Arrhephoria

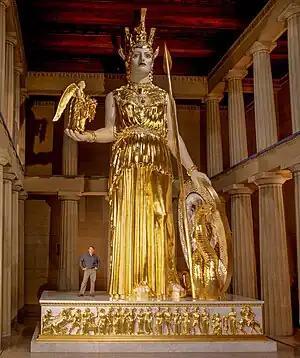
A recreation of the Statue of Athena that would have been found inside the Parthenon.

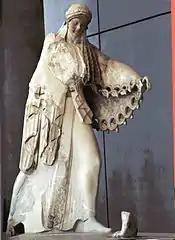
A stone statue of the goddess Athena found in the west side of the Acropolis.

Arrhephoria was a feast among the Athenians, instituted in honor of Athena. The word is derived from the Greek term Ἀρρηφόρια, which is composed of ἄρρητος, "unspoken, not to be divulged", and φέρω, "I carry". This feast was also called Hersiphoria, from Herse, the daughter of Cecrops, on whose account it was established.